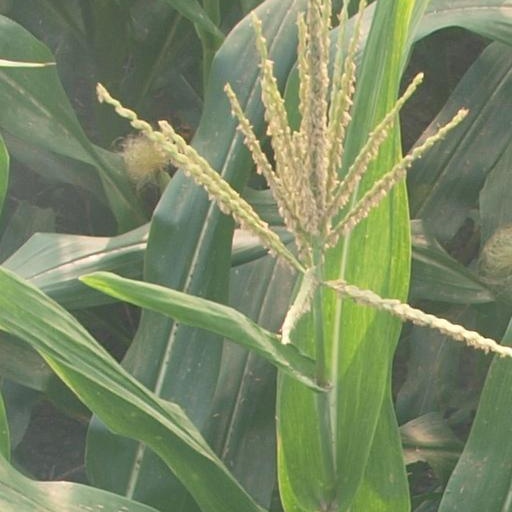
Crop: maize; corn